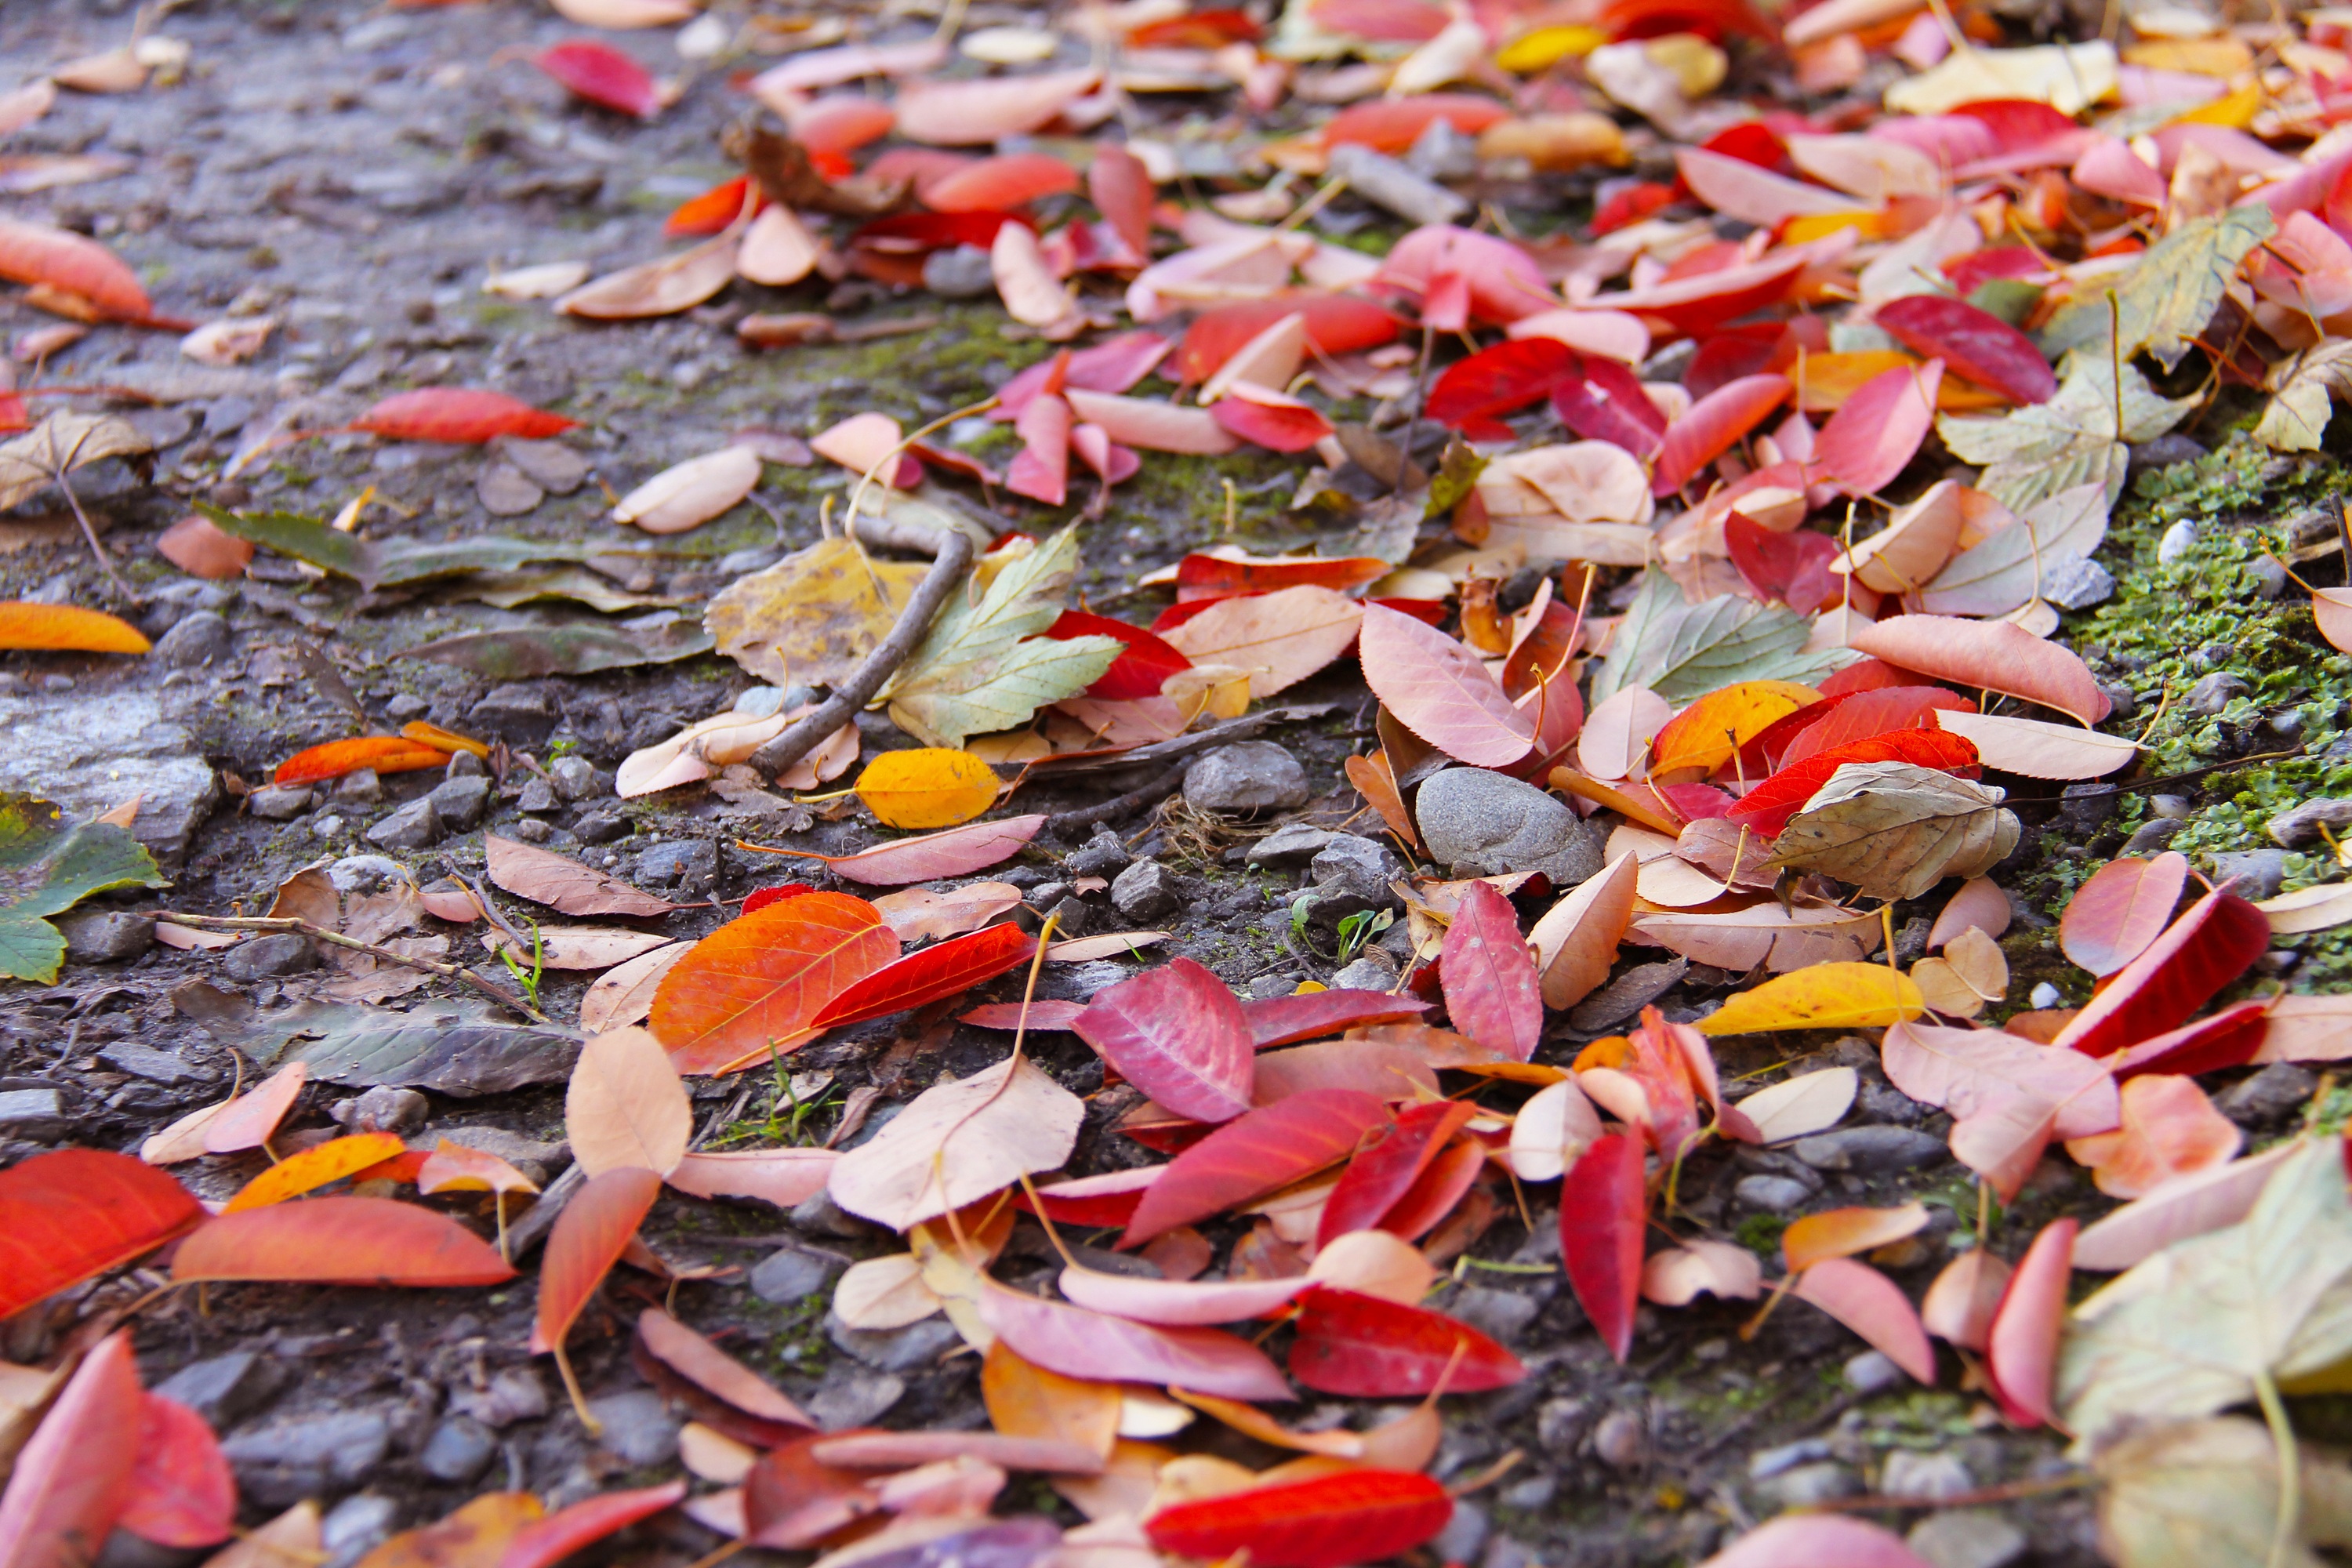
cold, leaf, fall, flower, dish, food, produce, vegetable, autumn, historic, colorful, cuisine, season, colors, new zealand, beauty, amazing, beautiful, famous, arrowtown, autumn leaves, popular